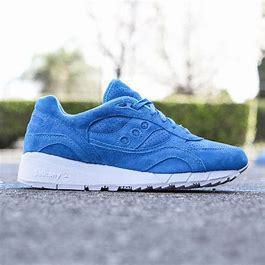
Brand: Saucony
Model: Shadow 6000